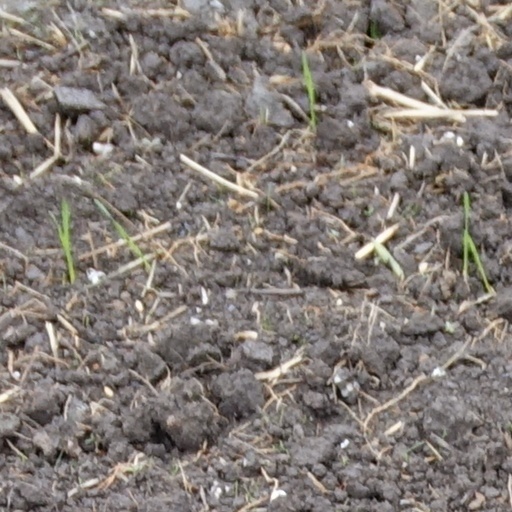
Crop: wheat